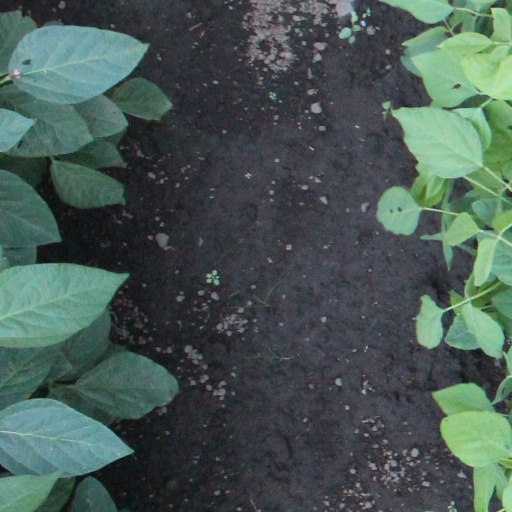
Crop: soybean